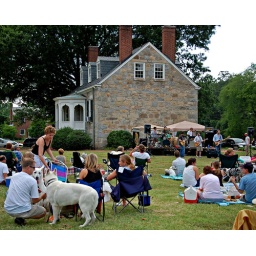
concert in forest hill park